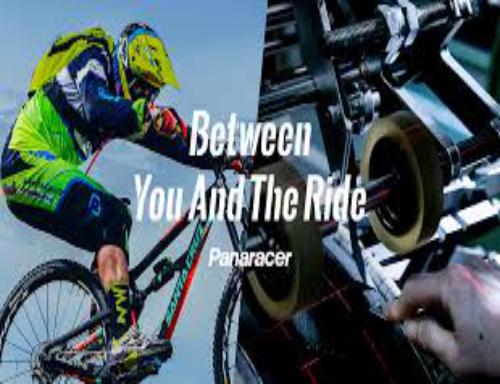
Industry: Transportation